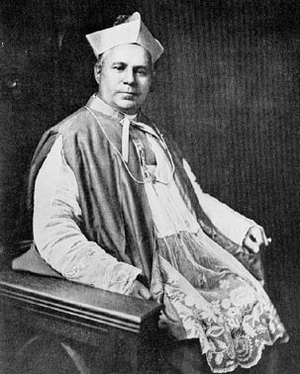
Émile-Joseph Legal, né le 9 octobre 1849 à Saint-Jean-de-Boiseau en France et mort le 10 mars 1920 à Edmonton dans la province de l'Alberta au Canada, est un oblat de Marie-Immaculée, devenu évêque puis archevêque.
L'archidiocèse métropolitain d'Edmonton, dans la province canadienne de l'Alberta, a été érigé canoniquement le 30 novembre 1912 par le pape saint Pie X. Auparavant, il avait été érigé en diocèse le 22 septembre 1871 par le pape Pie IX. Son évêque est Mᵍʳ Richard Smith, qui siège à la cathédrale Saint-Joseph d'Edmonton
Machecoul-Saint-Même est, depuis le 1ᵉʳ janvier 2016, une commune nouvelle française née de la fusion des communes de Machecoul et Saint-Même-le-Tenu dans le département de Loire-Atlantique, en région Pays-de-la-Loire.
Saint-Jean-de-Boiseau est une commune de l'Ouest de la France, située dans le département de la Loire-Atlantique, en région Pays de la Loire.